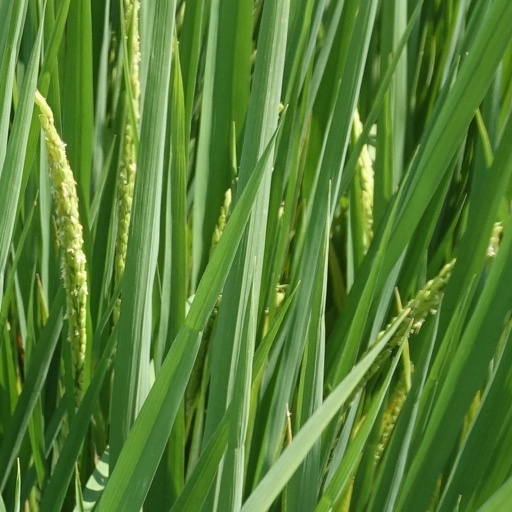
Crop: rice